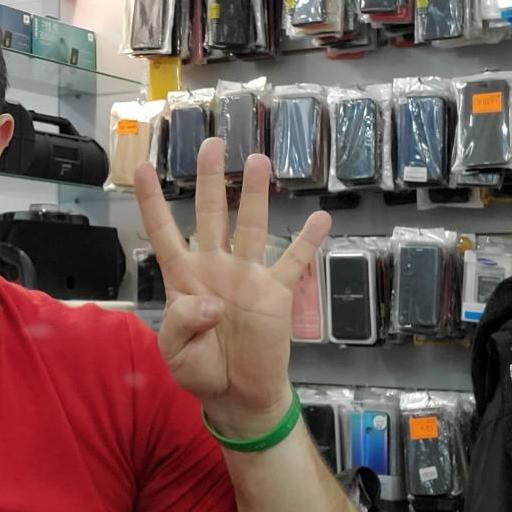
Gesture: four